Aşiyan Museum

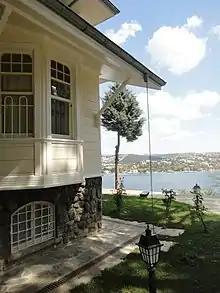
Aşiyan Museum, 2013

The ground floor consists of administrative offices. The first floor is reserved for Abdülhak Hâmid Tarhan (1851-1937) and female poet Nigar Hanım (1856-1918), poets of the "New Literature Movement". In two separate rooms, paintings, photographs, books and personal belongings of both poets are on display.